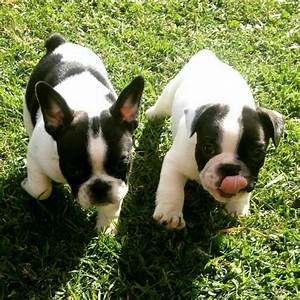
Label: dog